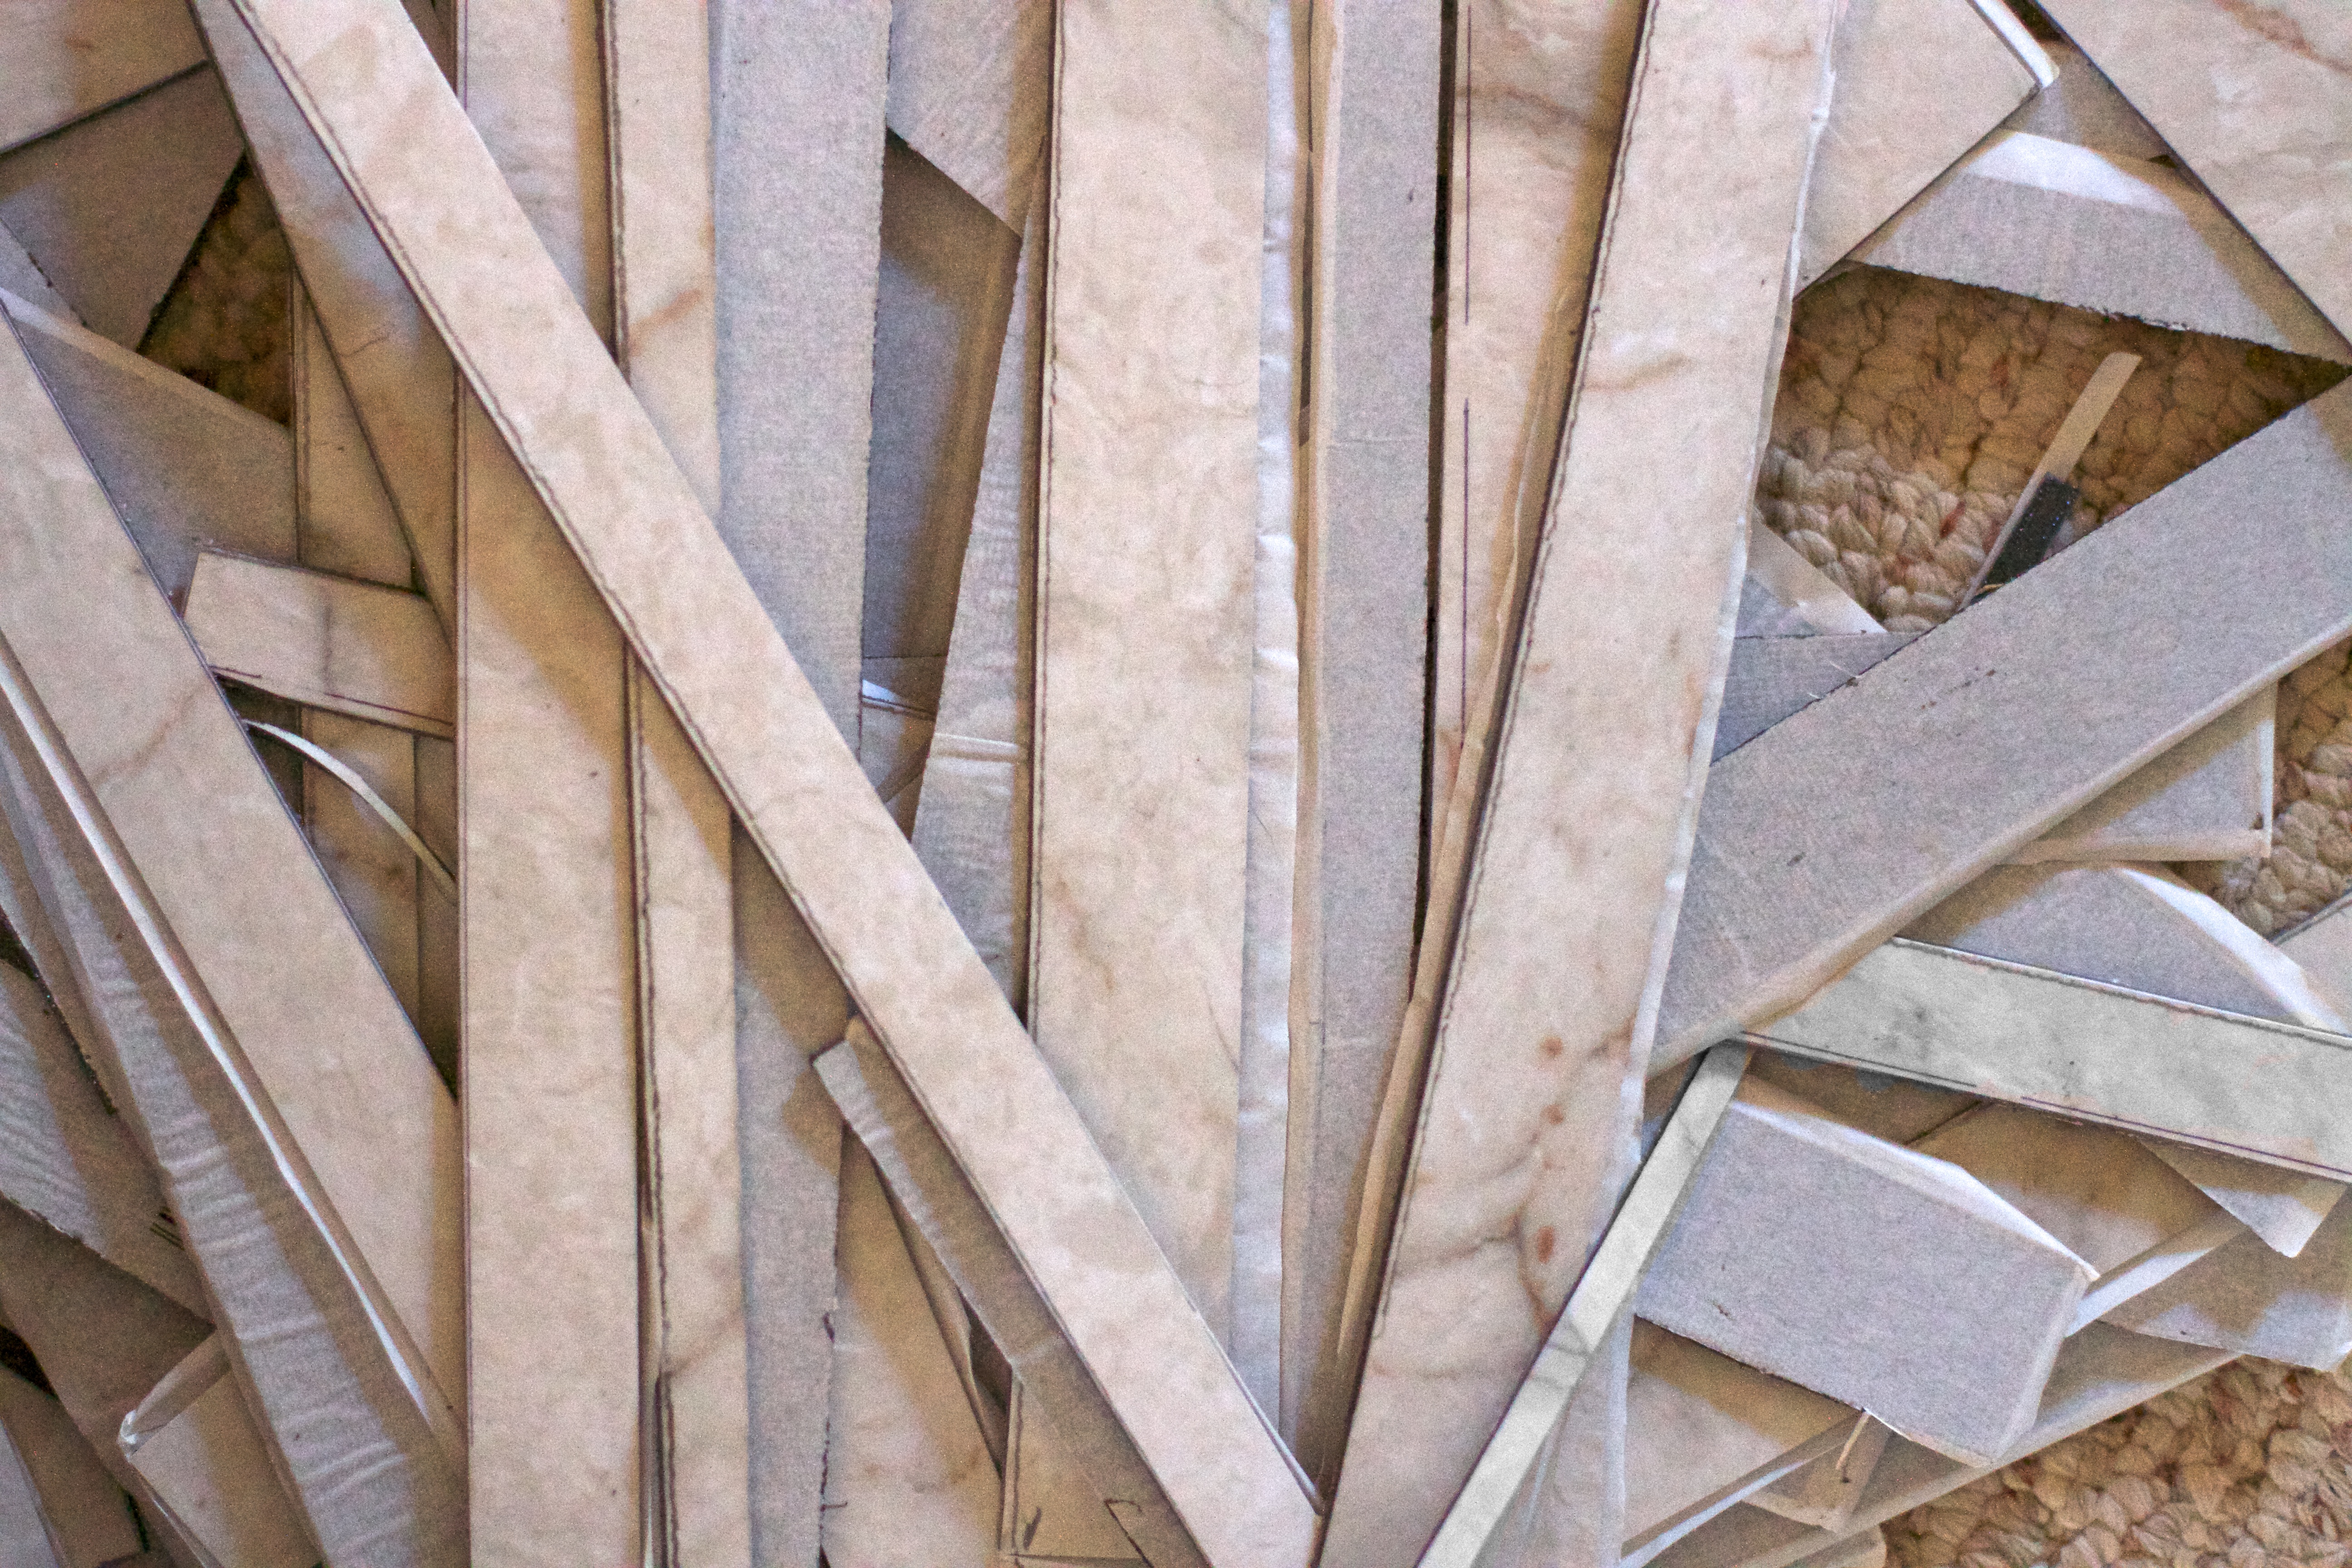
wood, leaf, floor, wall, beam, ceiling, cool image, symmetry, flooring